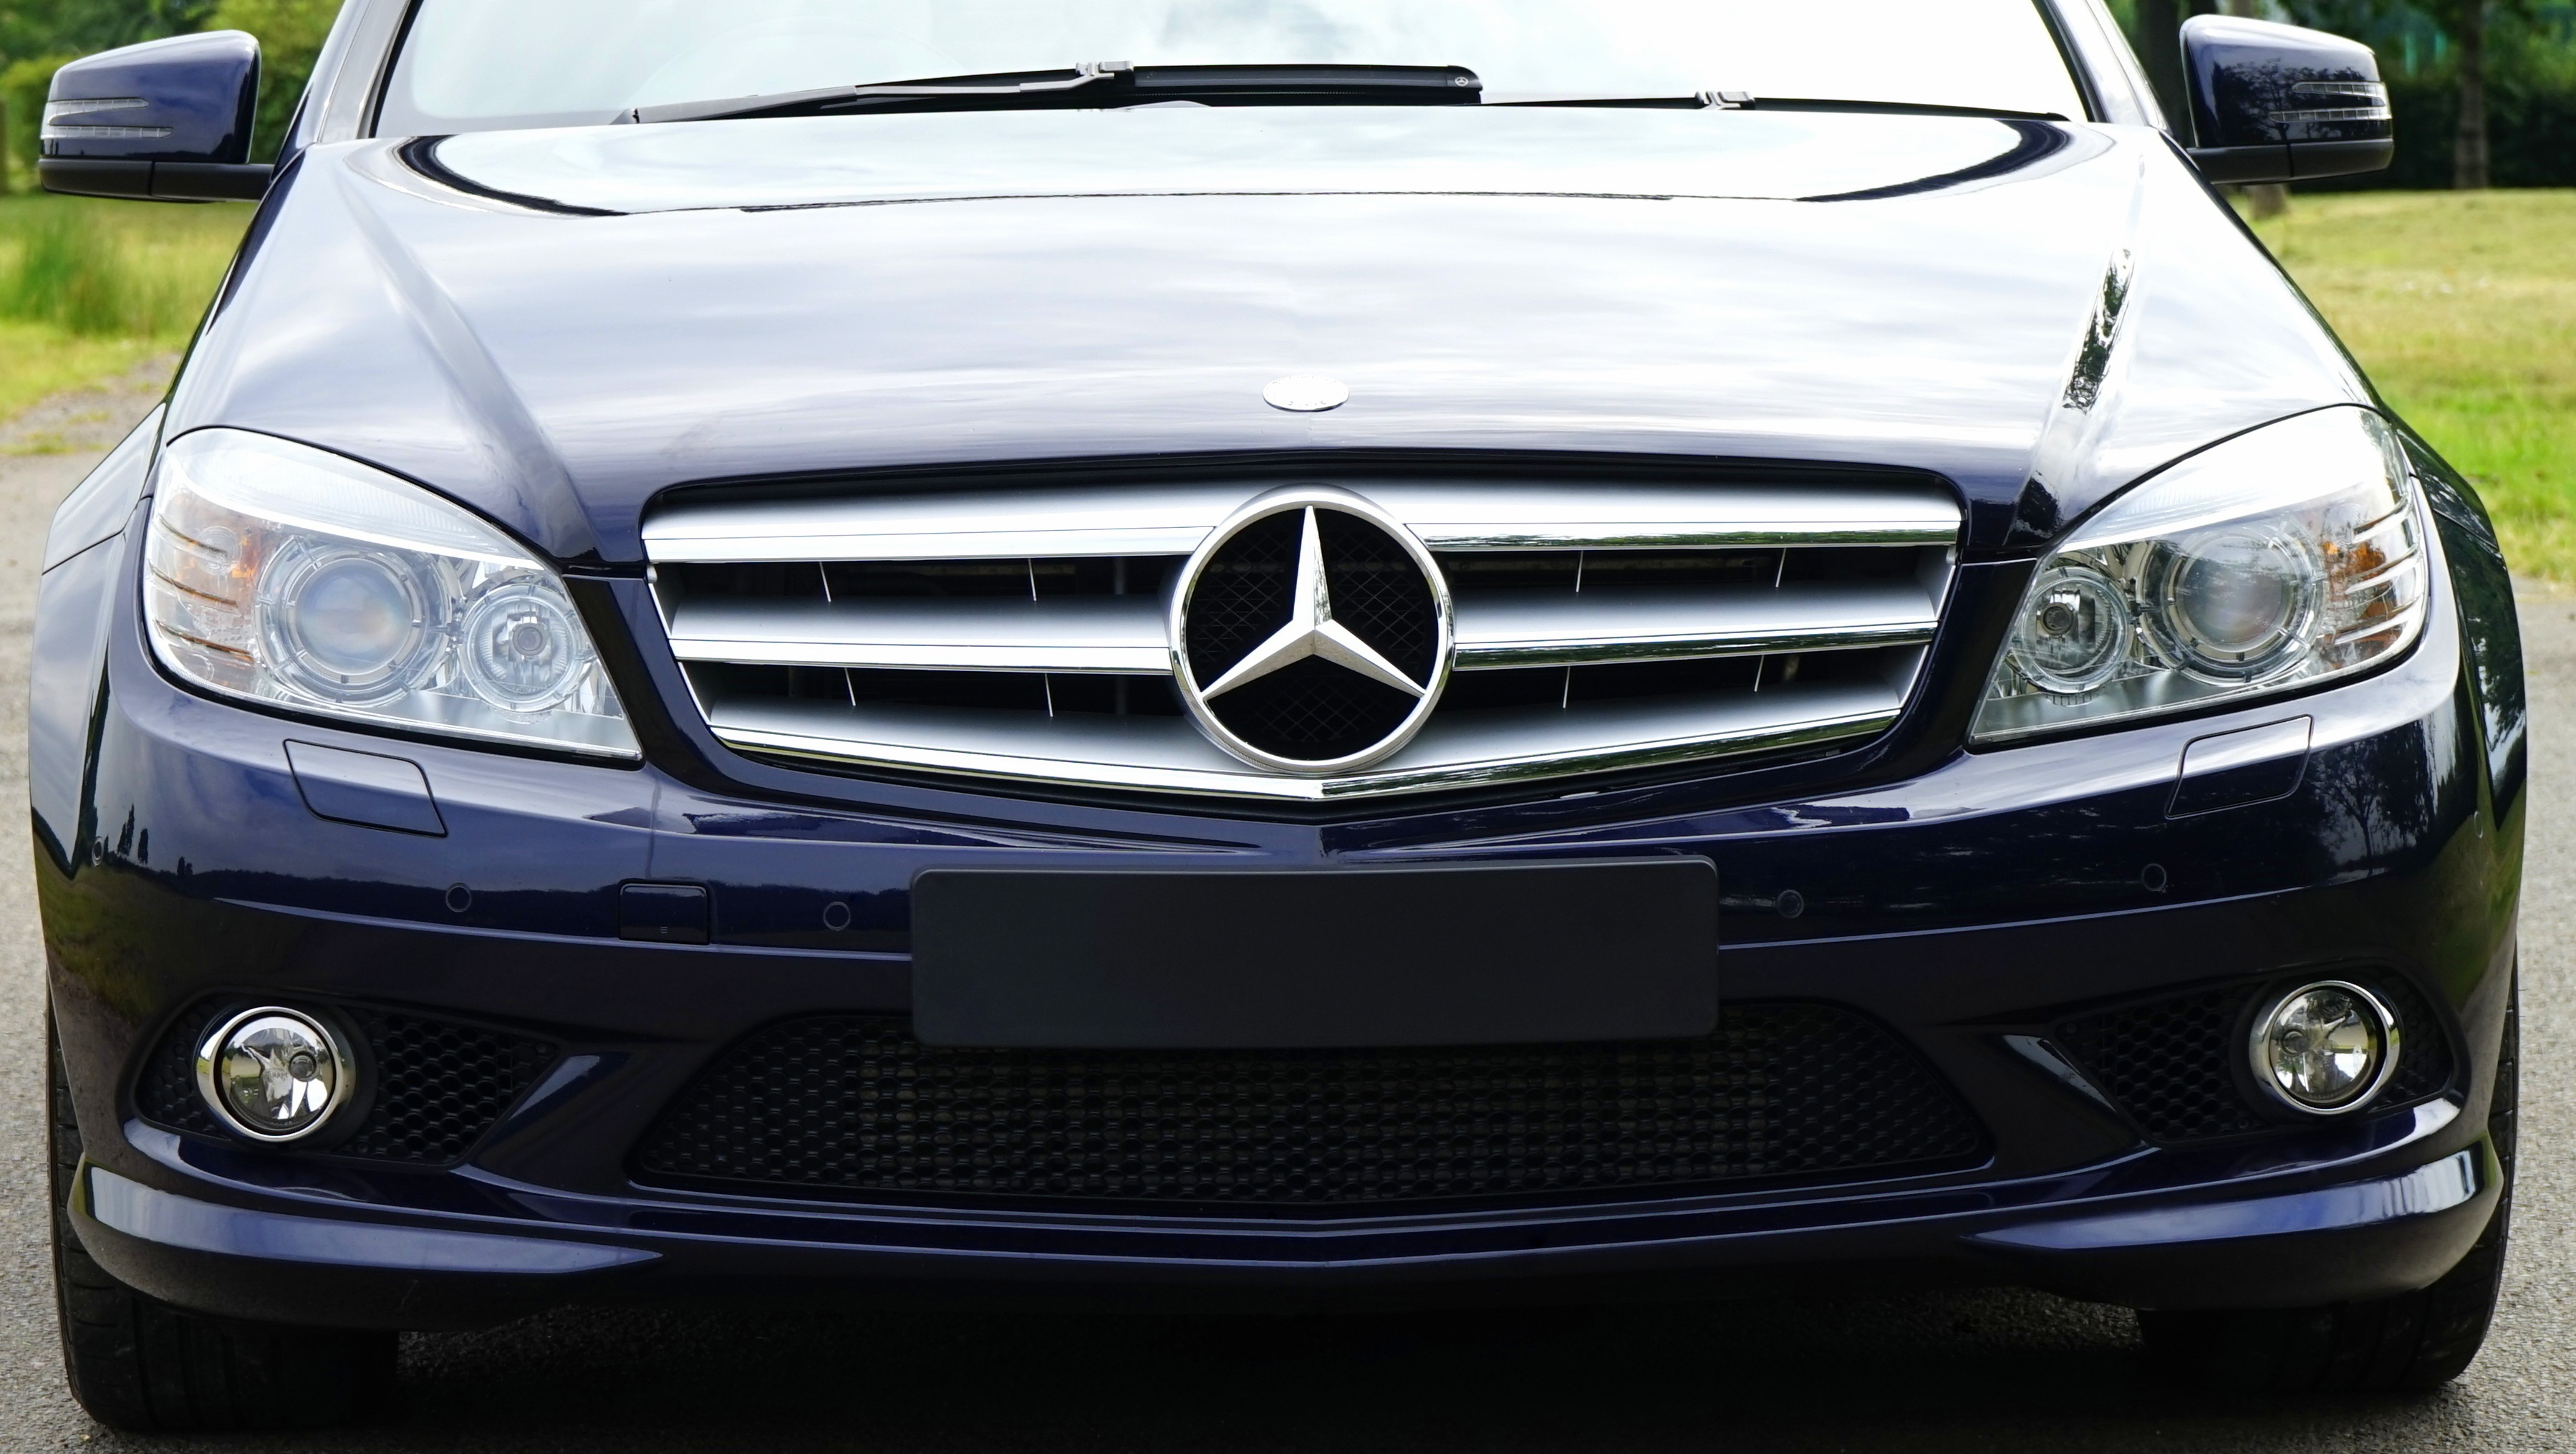
technology, car, wheel, automobile, transportation, transport, vehicle, symbol, auto, machine, blue, modern, grille, emblem, automotive, bumper, brand, headlights, luxury, design, logo, motor, sedan, style, elegant, mercedes, icon, shiny, shape, badge, elegance, mercedes benz, branding, identity, benz, sport utility vehicle, insignia, land vehicle, logotype, vehicle front, automobile make, automotive exterior, compact car, automotive design, luxury vehicle, vehicle registration plate, compact sport utility vehicle, mercedes benz m class, mercedes benz c class